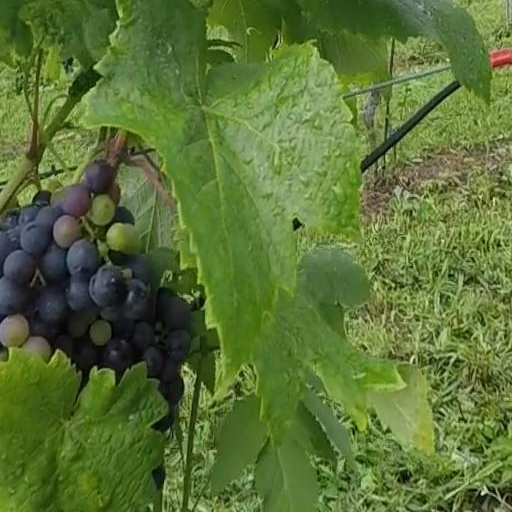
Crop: grape